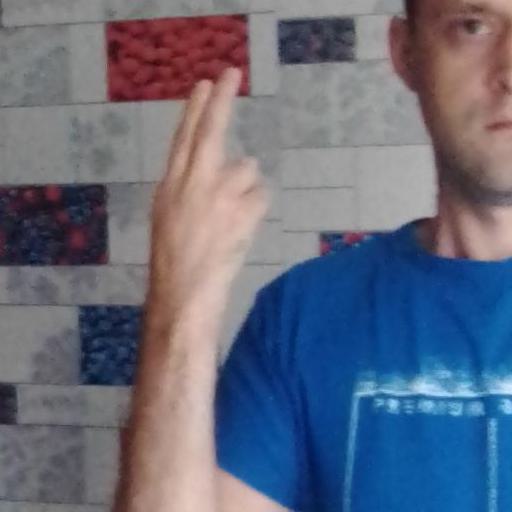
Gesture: two_up_inverted